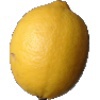
Label: lemon